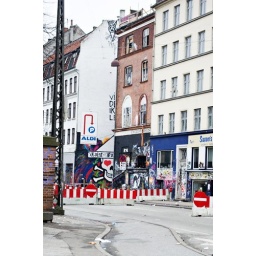
Our house in the middle of the street THE Ungdomhuset what everything is about